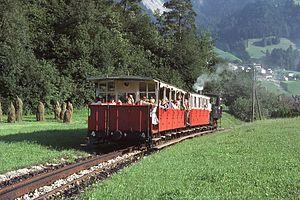
Le plus vieux chemin de fer à vapeur à crémailière d'Europe ( 1889-2010) Construit il y a 121 ans, le chemin de fer à vapeur à crémaillère est encore le témoin authentique du passé et de la grande époque des chemin de fer à vapeur. Les 4 locomotives à vapeur du chemin de fer à crémaillère comptent parmi les plus anciennes locomotives en activité du monde, si l’on considère leurs horaires réguliers. En haletant et en sifflant, les 4 locomotives à vapeur parcourent les quelque 6.78 kilomètres de Jenbach vers Seespitz jusqu’au lac d'Achensee situé à une altitude de 930 mètres. Les roues à crémaillères des locomotives s’agrippent aux crémaillères au milieu du tracé permettant au train de venir à bout d'une pente de 160 pour-mille et une différence de hauteur de 440 mètres. Pour les amis du rail, les familles, les groupes, les écoles, pour tous ceux qui veulent vivre une nouvelle fois encore un voyage dans le passé.